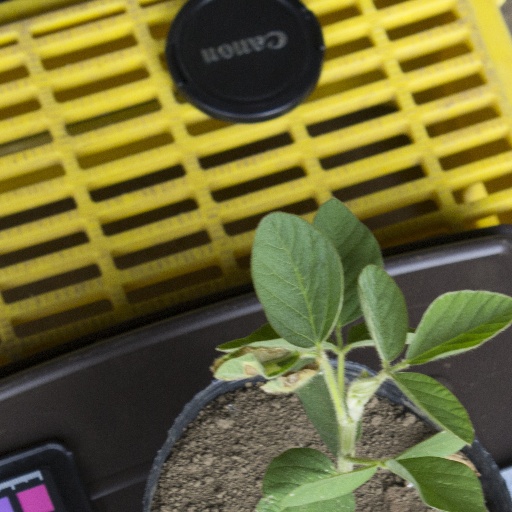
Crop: soybean